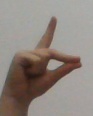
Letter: ta